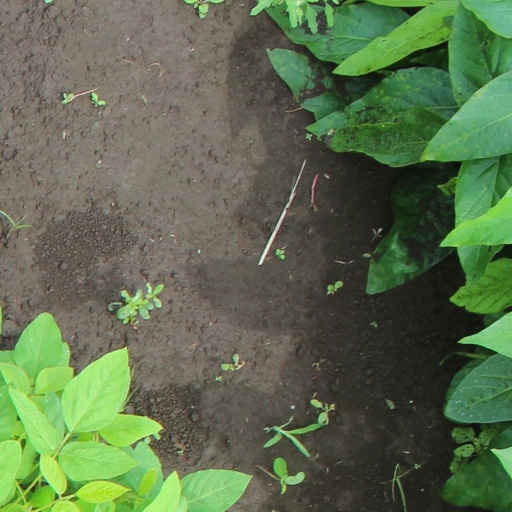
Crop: soybean